Hardwicke Rawnsley

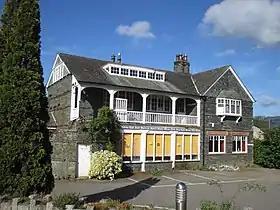
Exterior of two-story building of grey stone with large windows and white wooden balcony on upper floor

Rawnsley and Edith were married in the Fletchers' local church at Brathay in January 1878, in a service conducted by Drummond Rawnsley. The couple's only child, Noel, was born at Wray in December 1880. According to the biographer Graham Murphy, "because of his parents' numerous activities and love of travel [Noel] suffered a somewhat solitary childhood".